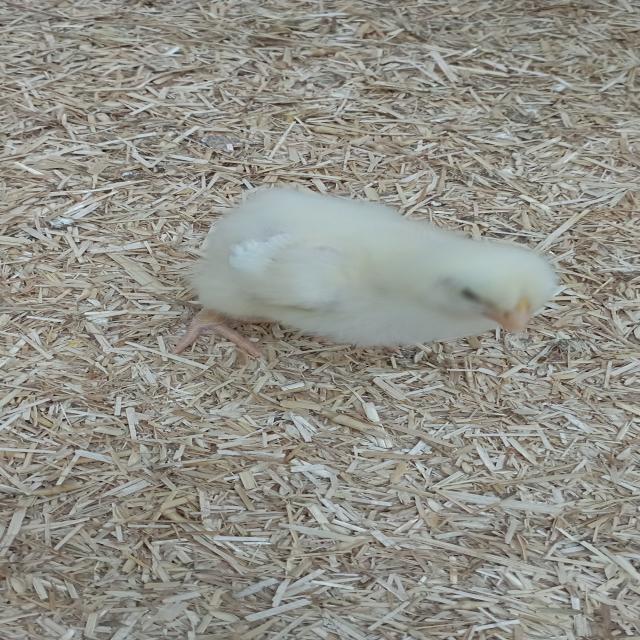
Weight: 184 g